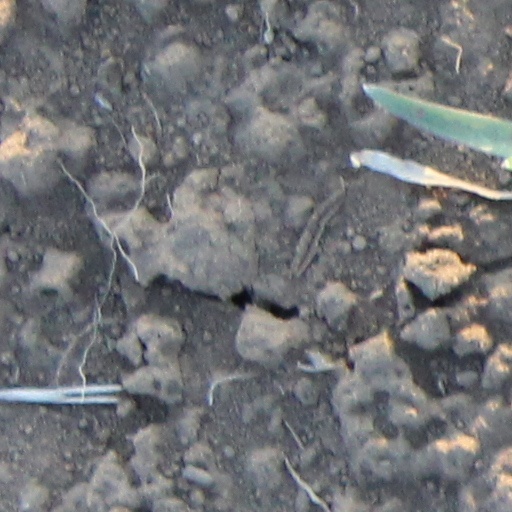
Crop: wheat